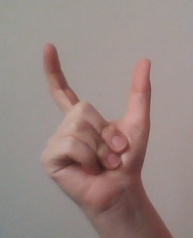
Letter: nun